Juho August Hollo

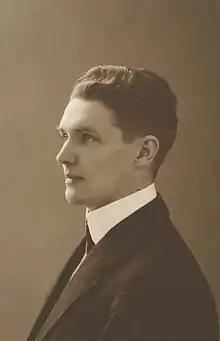
J. A. Hollo

Juho August Hollo (17 January 1885, in Laihia – 22 January 1967, in Helsinki), also known as J. A. Hollo, was a Finnish scholar and professor of education at the University of Helsinki from 1930 to 1954.